Huangcun Xidajie station

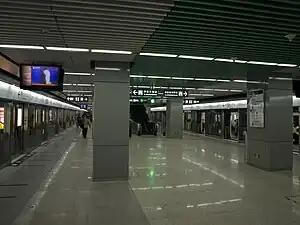
Platform

Huangcun Xidajie Station is a station on the of the Beijing Subway.